Sai Wan Ho

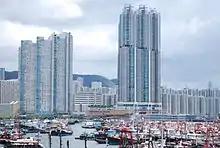
Les Saisons and Grand Promenade facing Shau Kei Wan Typhoon Shelter.

Sai Wan Ho is primarily residential. The hill was once filled with squatter settlements, which were later demolished and replaced with new residential buildings. Taikoo Shing, redeveloped from Taikoo Dockyard, spans the east end of the area. From the 1980s through the 2000s, extensive reclamation drastically reshaped the shore. Private housing estates were built near the new sea front, like Lei King Wan, Les Saisons and Grand Promenade. However, older buildings such as Tai On Building still remain further inland.